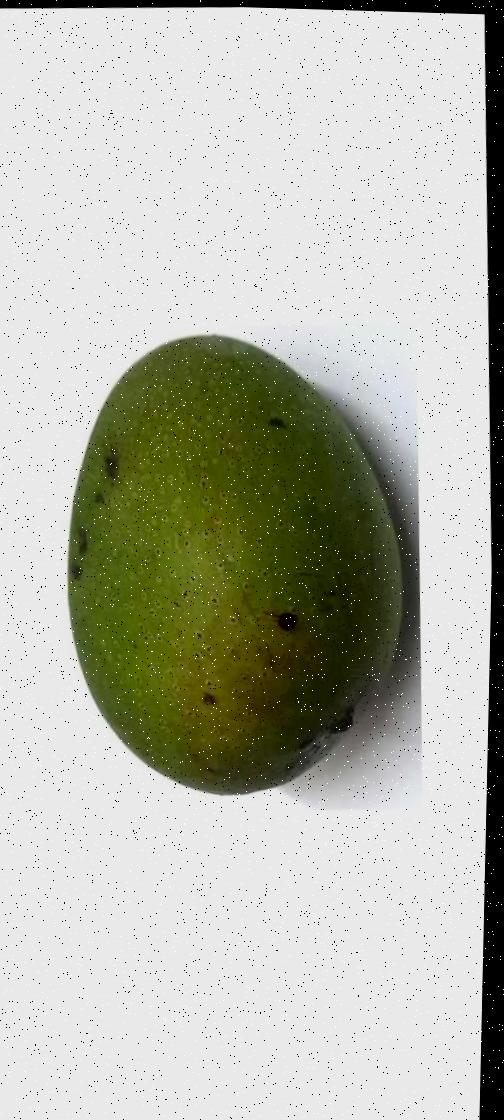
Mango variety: Ashshina Zhinuk